Candi of Indonesia

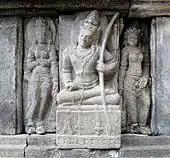
A Devata flanked by two apsaras in Prambanan temple

The walls of "candi" often displayed bas-reliefs, either serves as decorative elements as well as to convey religious symbolic meanings; through describing narrative bas-reliefs. The most exquisite of the temple bas-reliefs can be found in Borobudur and Prambanan temples. The first four terrace of Borobudur walls are showcases for bas-relief sculptures. These are exquisite, considered to be the most elegant and graceful in the ancient Buddhist world. The Buddhist scriptures describes as bas-reliefs in Borobudur such as "Karmavibhangga" (the law of karma), "Lalitavistara" (the birth of Buddha), "Jataka", "Avadana" and "Gandavyuha". While in Prambanan the Hindu scriptures is describes in its bas-relief panels; the "Ramayana" and "Bhagavata Purana" (popularly known as "Krishnayana").